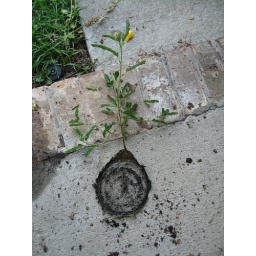
this was growing underneath a terrcotta pot that was sitting in a plastic water dish